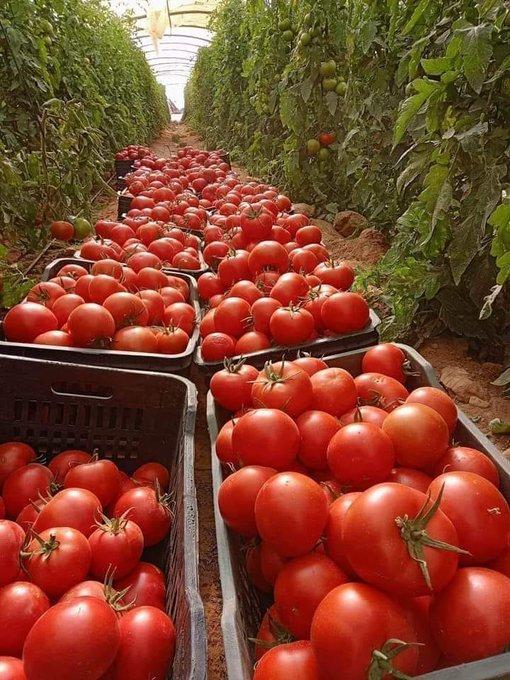
Zao la biashara aina ya nyanya, nyanya zikiwa zimestawi vizuri na kuiva vizuri, zikiwa zimevunwa na kuwekwa kwenye matenga, tayari kwa ajili ya kupelekwa sokoni. Nyanya hizo zinaonekana zimelimwa katika shamba ambalo lina rutuba nzuri.